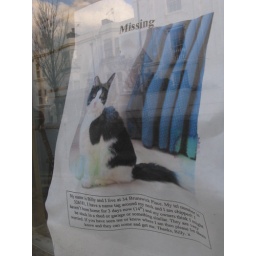
Missing cat poster in window of Buddy's tailors, 39 Upper North Street, Brighton.